Hilton Armstrong

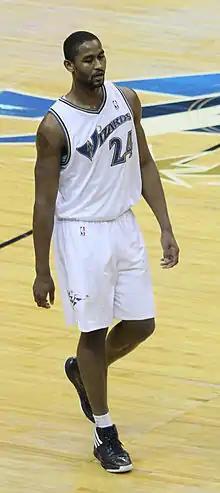
Armstrong with the Washington Wizards in 2010

Hilton Julius Armstrong Jr. (born November 11, 1984) is an American former professional basketball player currently working as an assistant coach for the Santa Cruz Warriors of the NBA G League. During his college basketball career, he played as a forward and center for the Connecticut Huskies. He is currently married and is the father of four children.